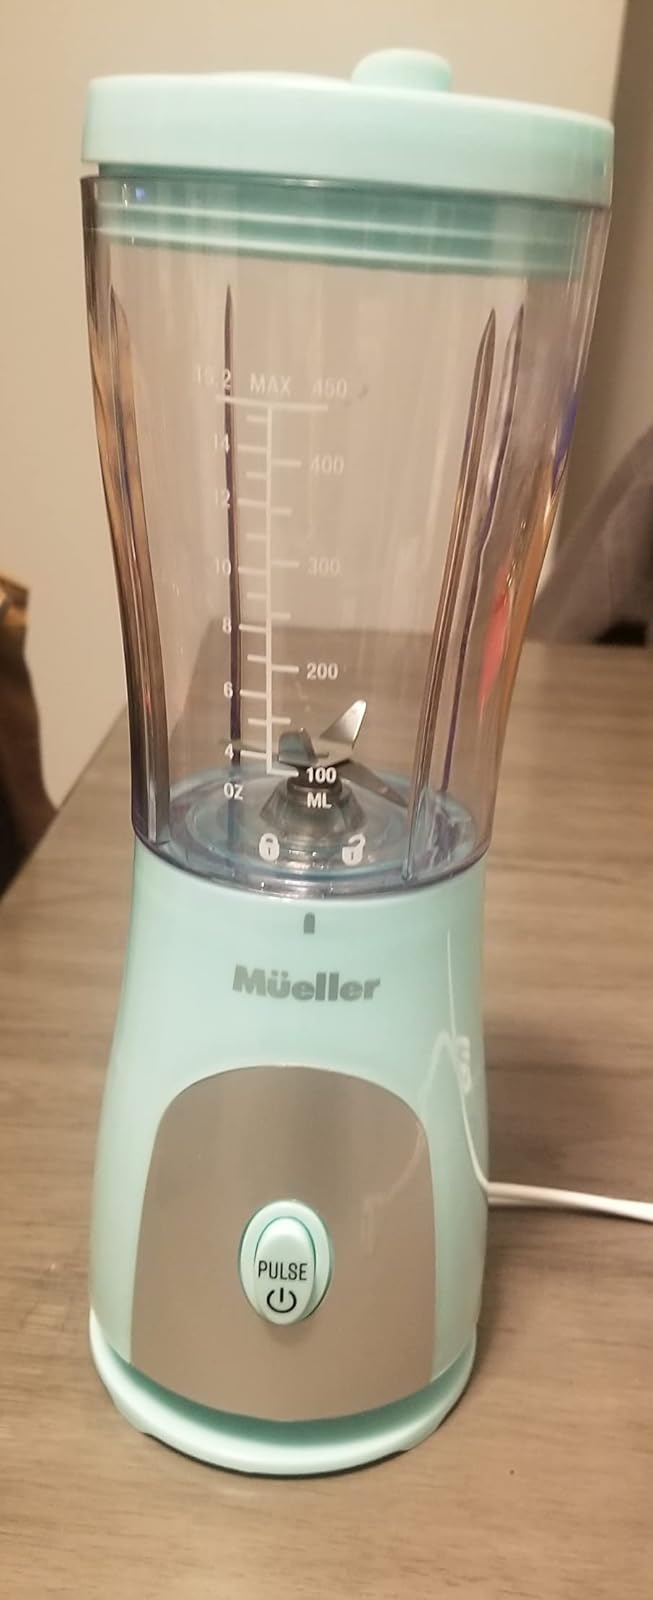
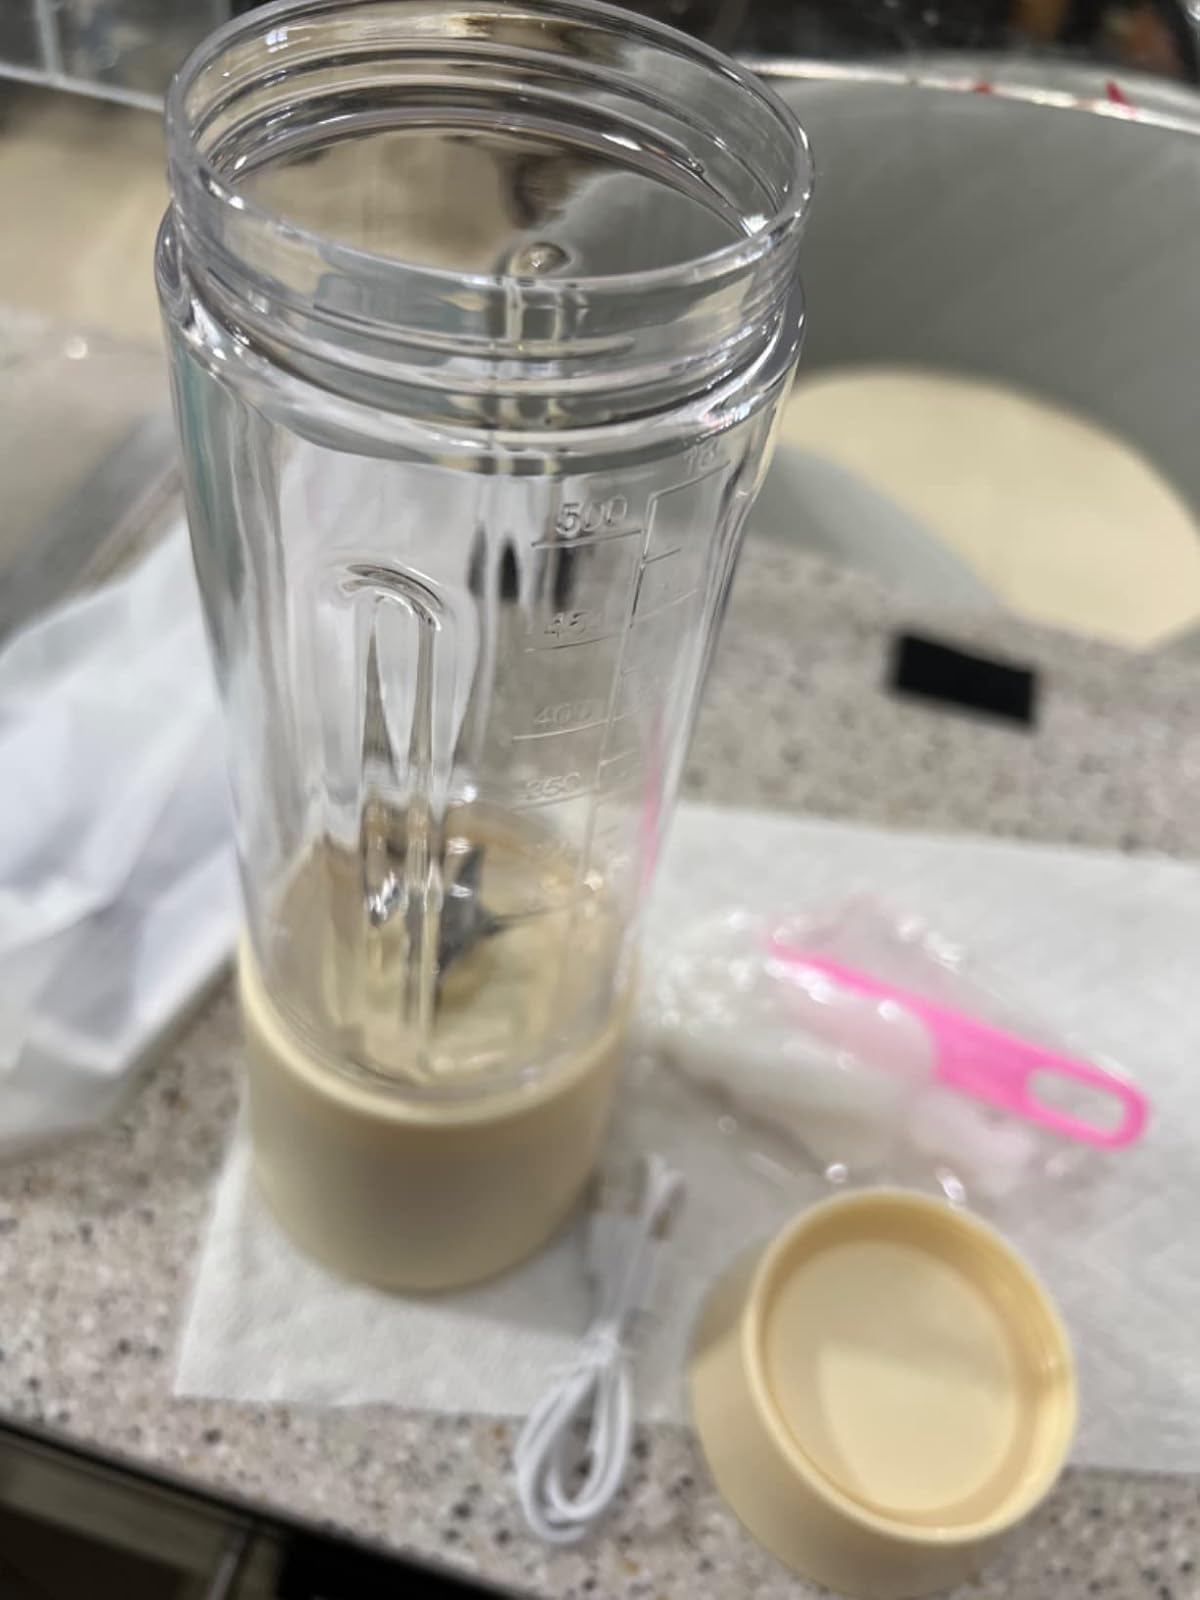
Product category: items_blender
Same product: no